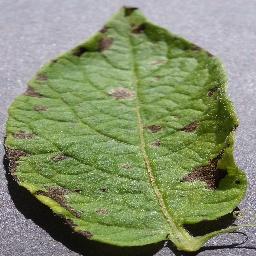
Label: Potato___Early_blight